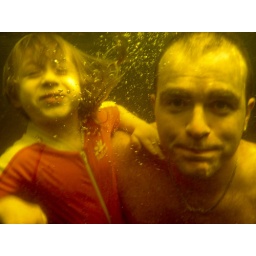
like fish in water